Jacobite Army (1745)

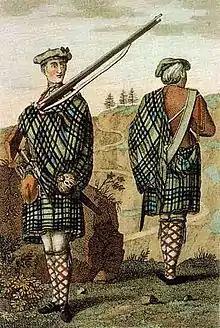
Members of a Highland regiment, circa 1744; the Jacobite army would have worn something very similar, particularly the belted plaid.

Though physically fit, they lacked discipline and were poorly armed, accentuating the loss of "Elizabeth" with its weapons and the regulars intended to provide the core of the Jacobite army. Although Charles was in nominal command, his inexperience meant O'Sullivan acted as adjutant-general and quartermaster-general, handling personnel, training and logistics.